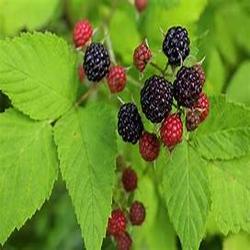
Label: Blackberry